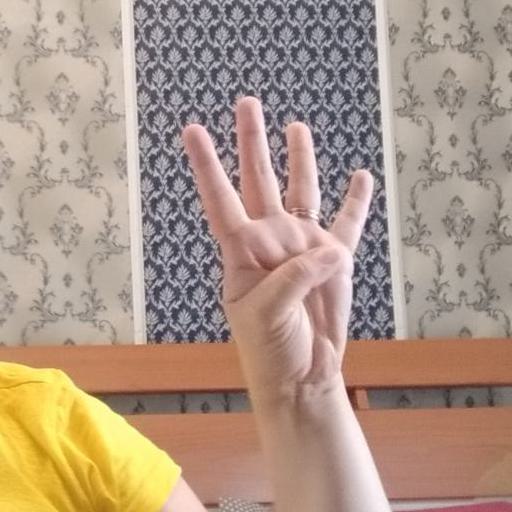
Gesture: four